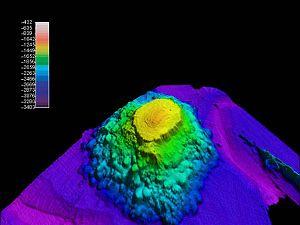
Représentation visuelle (Image multifaisceaux) du mont sous-marin Denson (Denson Seamount), approximativement dans un axe NW
Un mont sous-marin est une montagne ou un ancien volcan s'élevant depuis le fond de la mer mais sans atteindre la surface de l'océan.